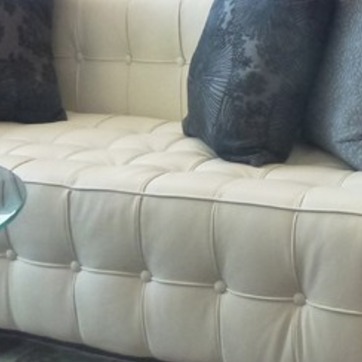
Material: leather